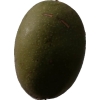
Label: nut